Lake Te Anau

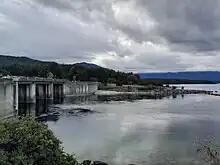
The Lake Te Anau control gates which control the flow of water from Lake Te Anau into the Waiau river and maintain the water level between 201.5 and 202.7 metres above sea level.

Several rivers feed the lake, of which the most important is the Eglinton River, which joins the lake from the east, opposite the entrance to North Fiord. The outflow is the Waiau River, which flows south for several kilometres into Lake Manapouri. The town of Te Anau lies at the south-eastern corner of the lake, close to the outflow.